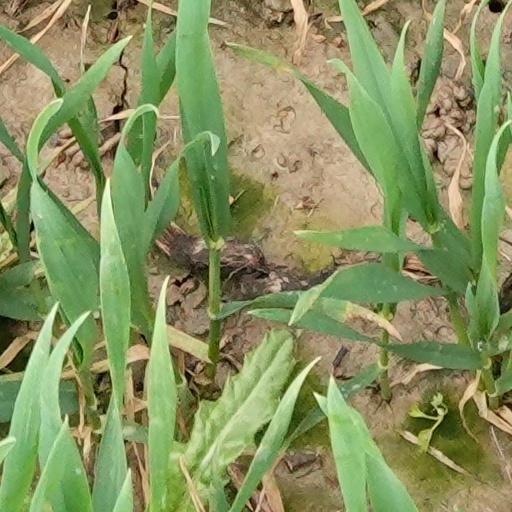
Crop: wheat